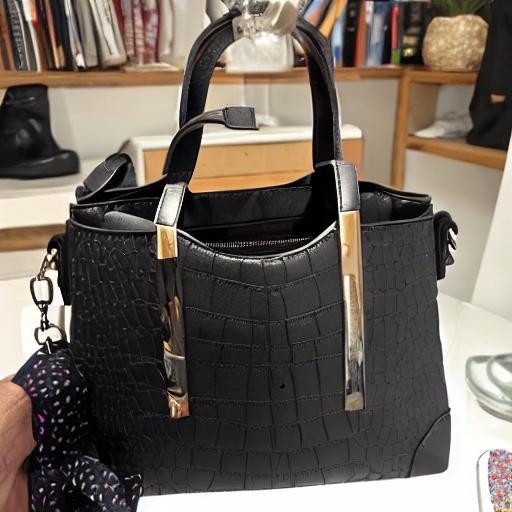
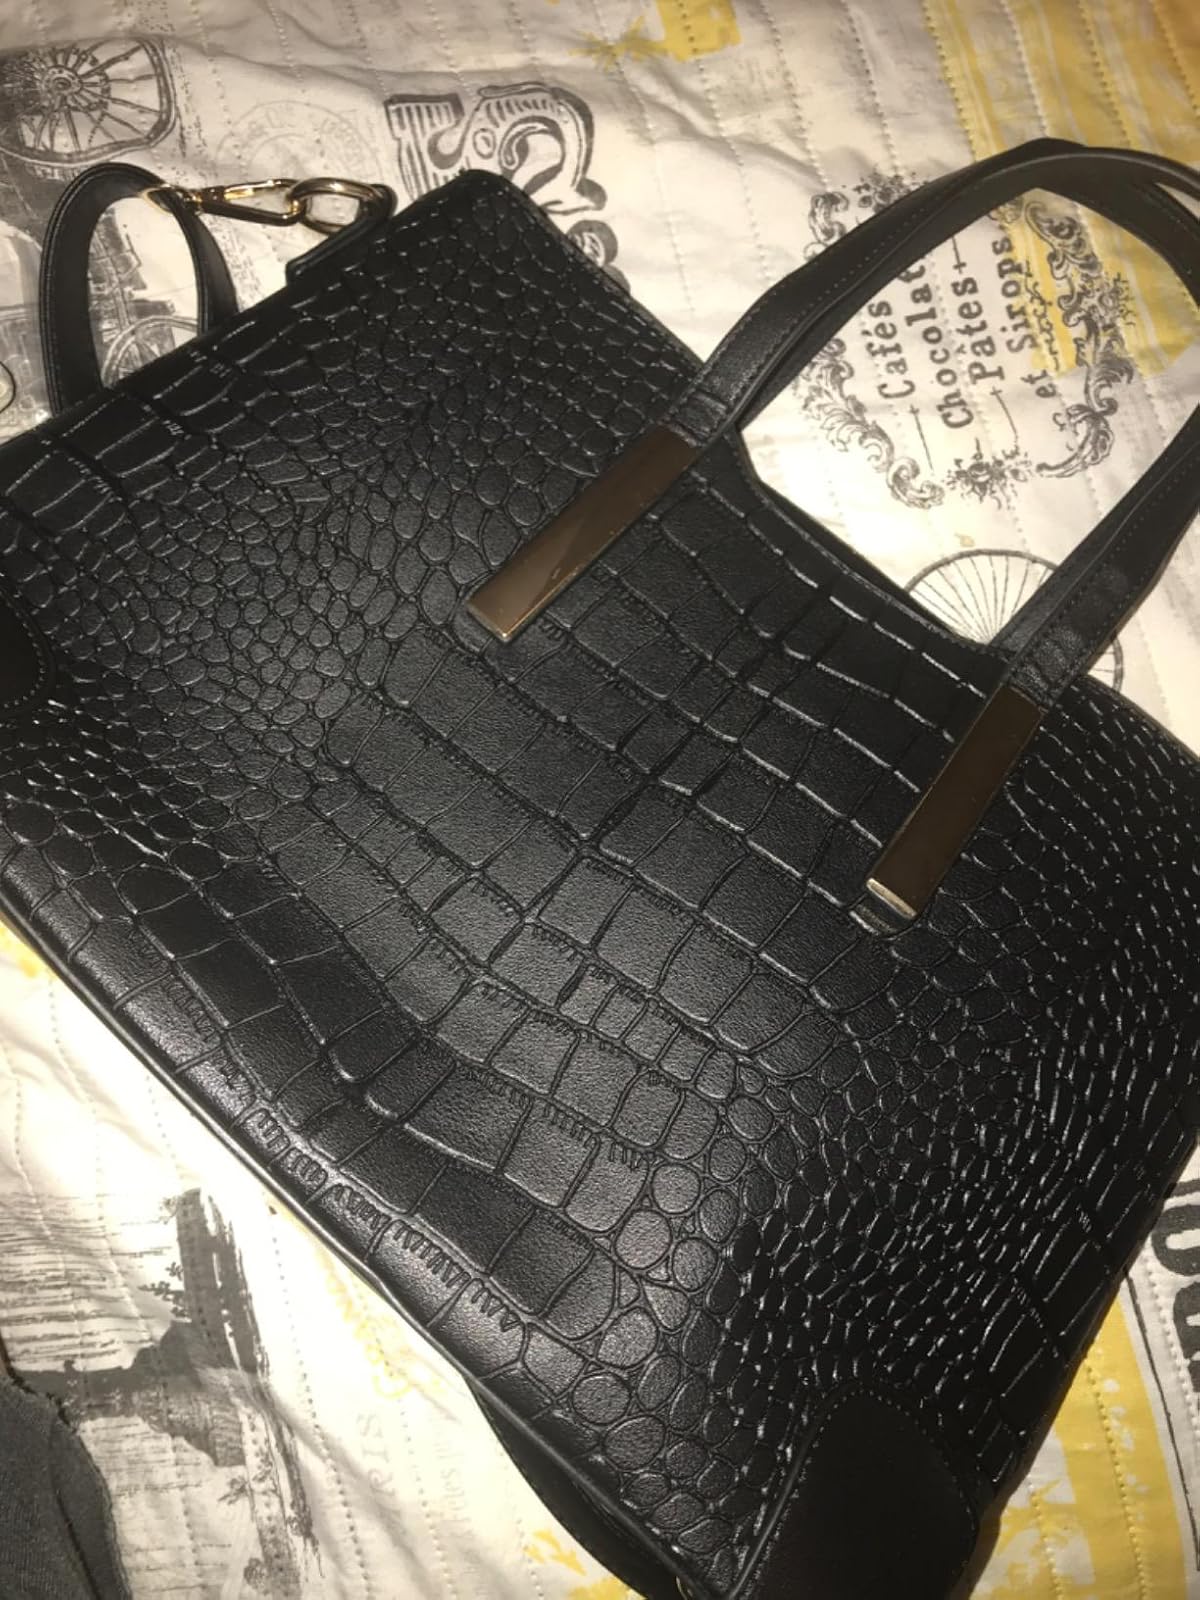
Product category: accessories_handbag
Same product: no